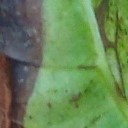
Label: Phoma